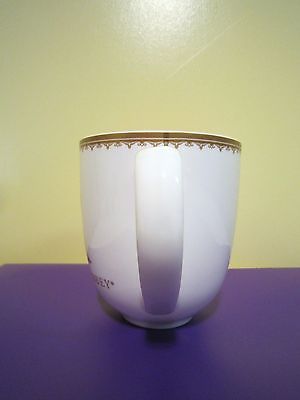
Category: mug